C1orf68

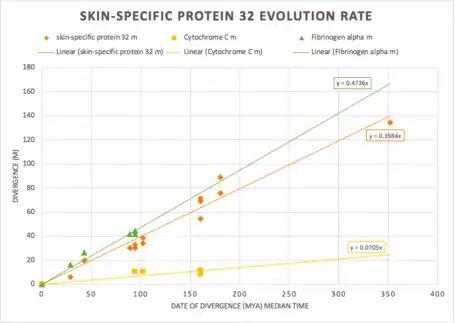
Rate of evolution comparison between C1orf68, Cytochrome C, and Fibrinogen Alpha. C1orf68 appears to evolve at a similar rate to Fibrinogen alpha, which serves as a standard for rapidly evolving genes. Showing how the corrected % divergence (m) changes over time (Date of Divergence (MYA) Median Time).

Three different transcription factors for C1orf68 were predicted and obtained from MatInspector Genomatics.